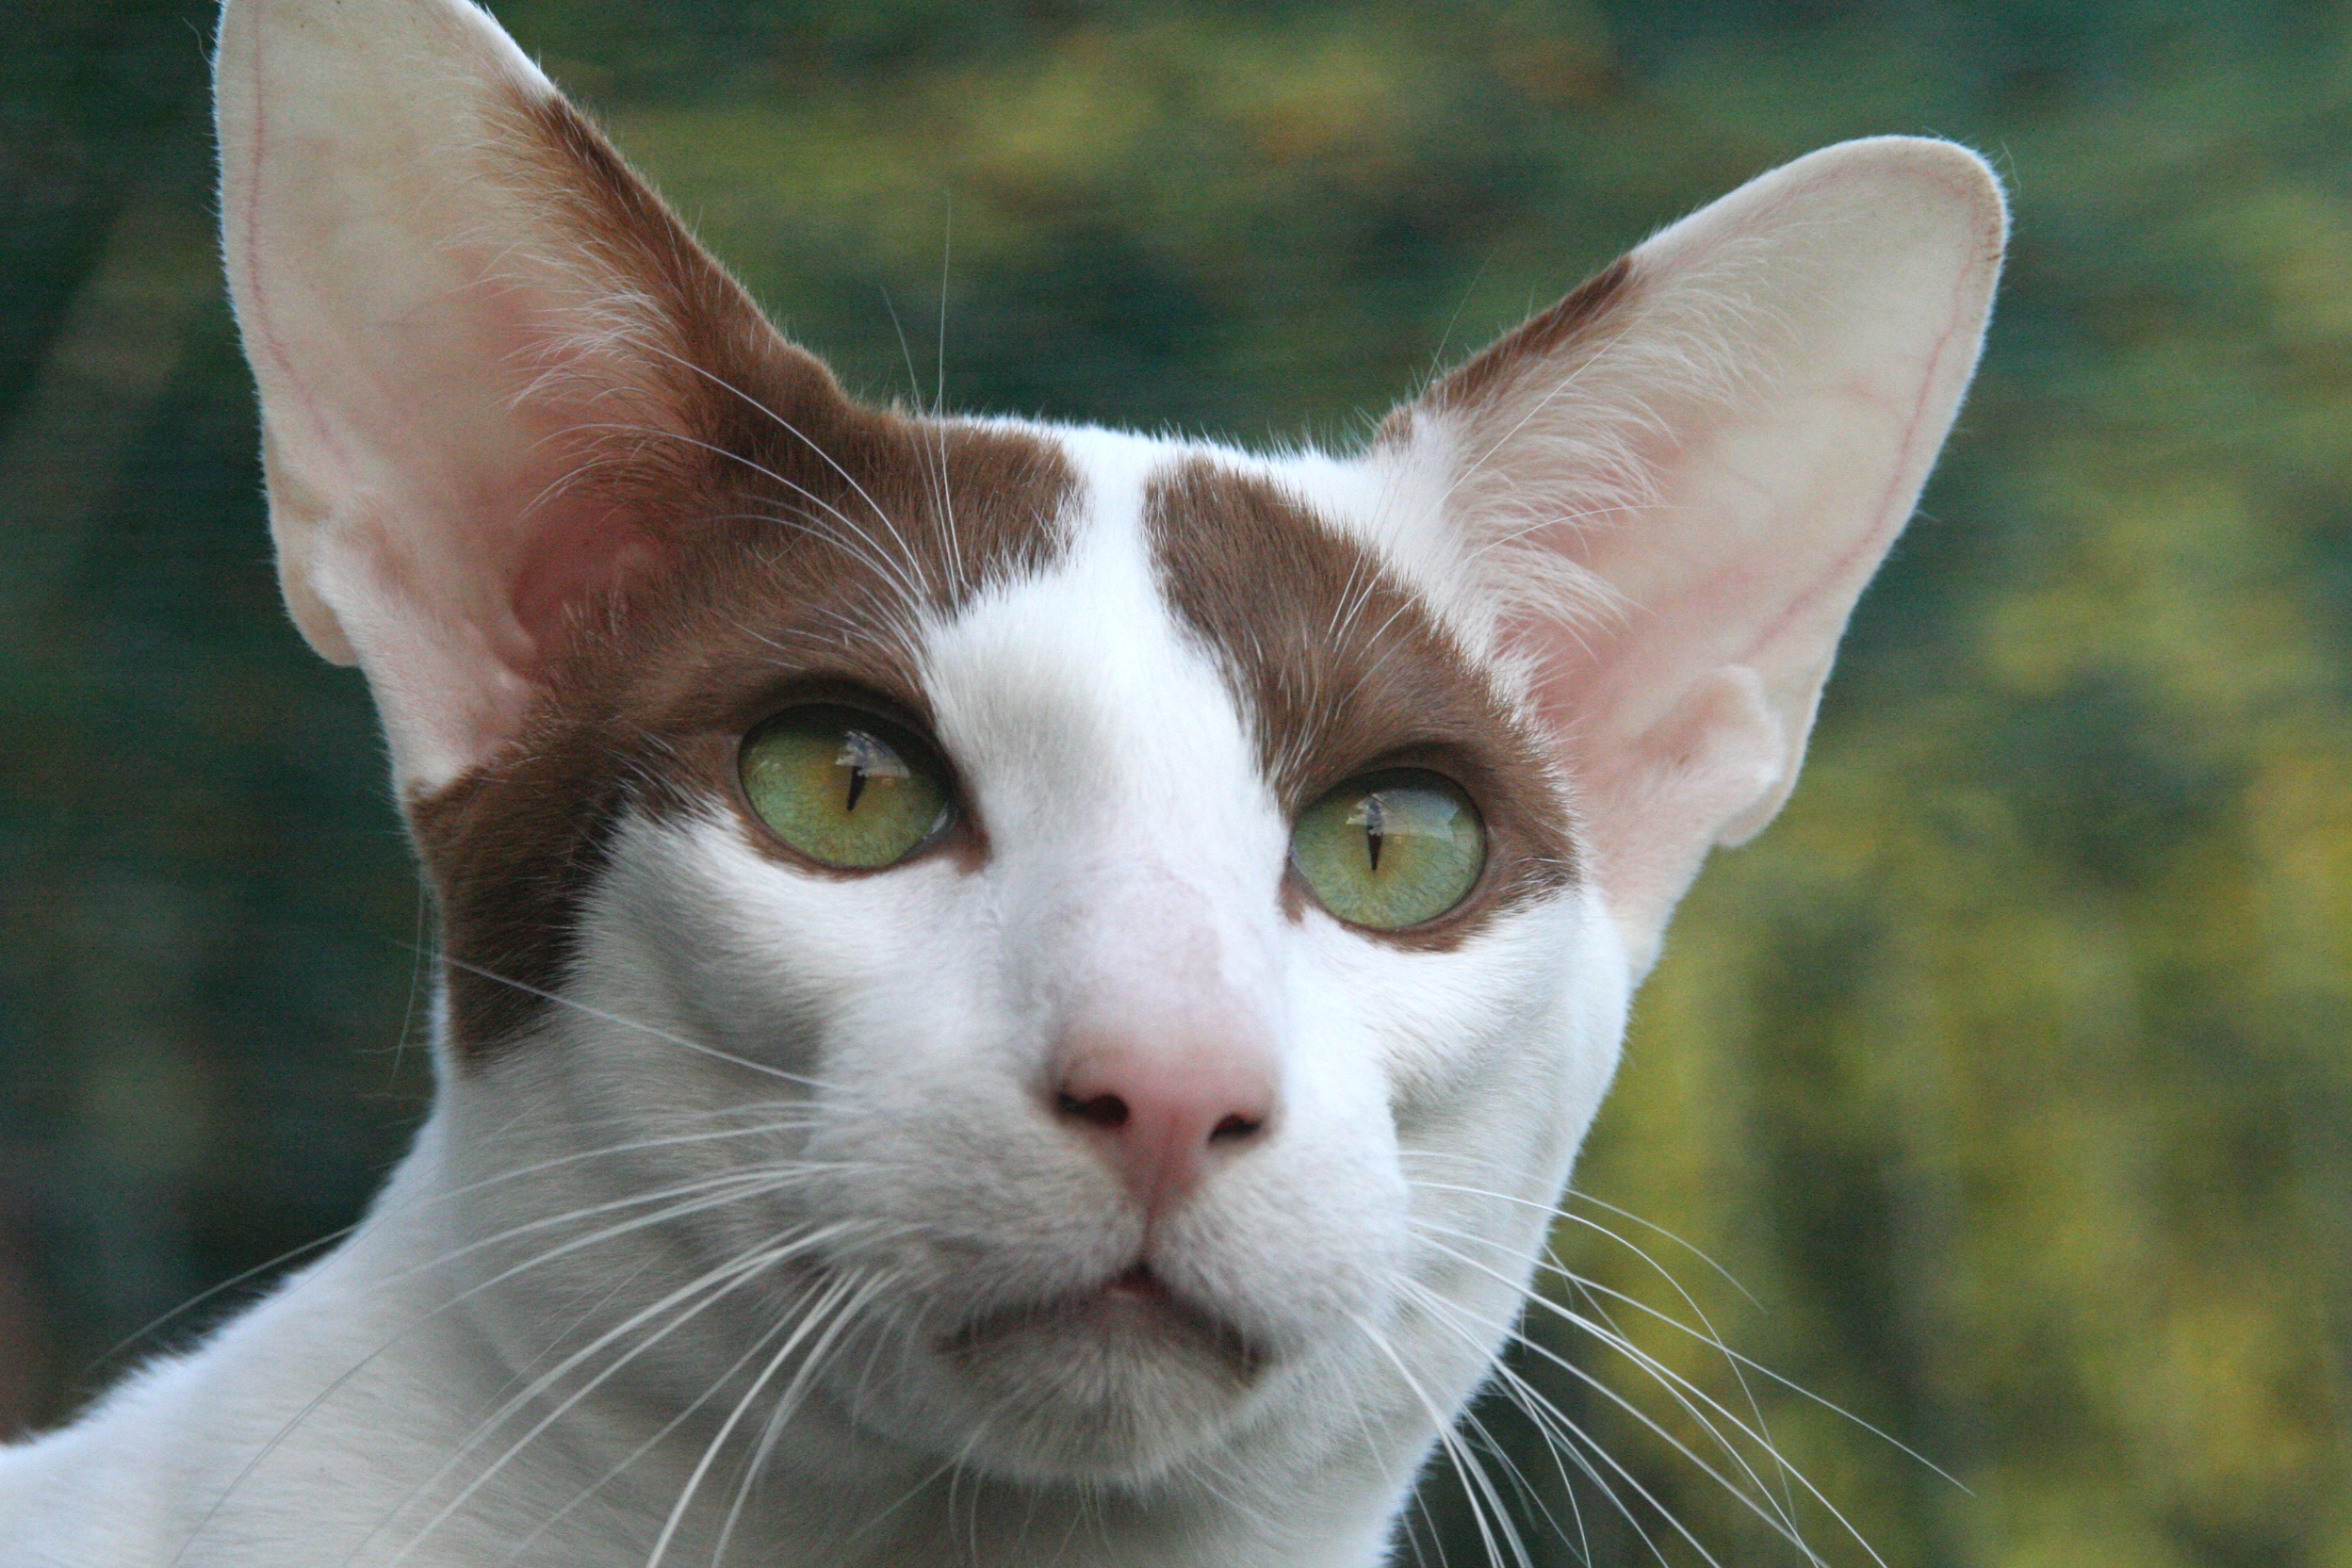
white, cute, pet, fur, portrait, fluffy, cat, brown, mammal, fauna, close up, thoroughbred, nose, eyes, whiskers, snout, animals, vertebrate, creature, beautiful, attention, domestic cat, wildlife photography, dear, stains, charming, closeness, carnivores, small to medium sized cats, cat like mammal, carnivoran, domestic short haired cat, peterbald, oriental shorthair, white wildlife